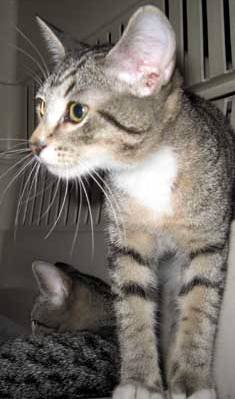
Label: cat